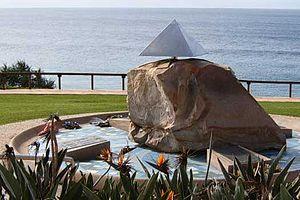
L’Australian Hospital Ship Centaur ou AHS Centaur est un navire-hôpital australien de la Seconde Guerre mondiale attaqué et coulé par un sous-marin japonais au large du Queensland le 14 mai 1943 lors des opérations de l'Axe dans les eaux australiennes. Parmi les 332 membres du personnel médical et les civils présents à bords, 268 trouvent la mort, dont 11 des 12 infirmières présentes à bord.